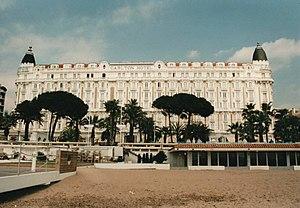
Hotel Carlton à Cannes sur la croisette This building is inscrit au titre des Monuments Historiques. It is indexed in the Base Mérimée, a database of architectural heritage maintained by the French Ministry of Culture,
Quatre étoiles est un film français réalisé par Christian Vincent, sorti en 2006.
L’hôtel InterContinental Carlton Cannes est un palace construit en 1911 situé au bord de la mer Méditerranée sur la Croisette à Cannes en France. Il est classé monument historique.